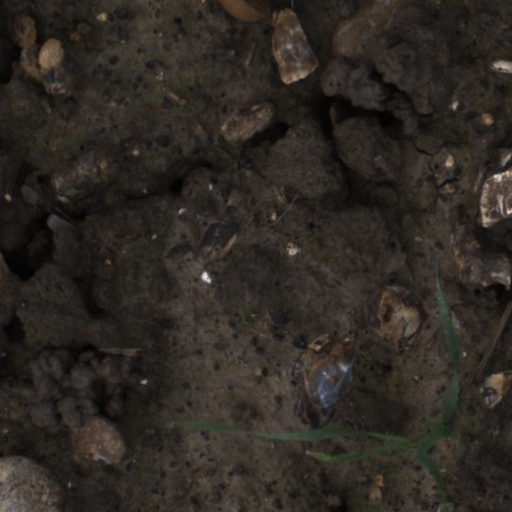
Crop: wheat